Karancs Hills

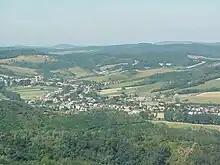
Karancs Hills

The Karancs Hills are a range of hills on the Hungarian-Slovakian border. The highest peak is the Karancs at above sea level.